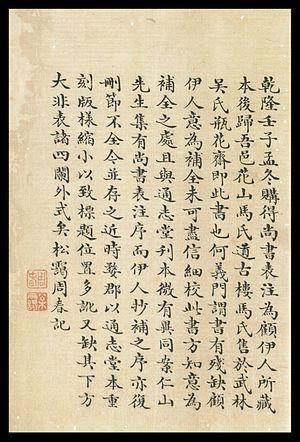
Shang shu (Livre des documents), également appelé Shu jing (Livre d'histoire), est un des cinq